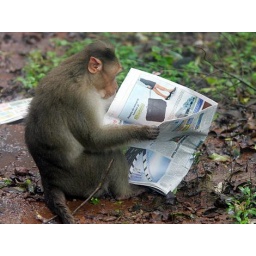
Angry animal ... a monkey in India.